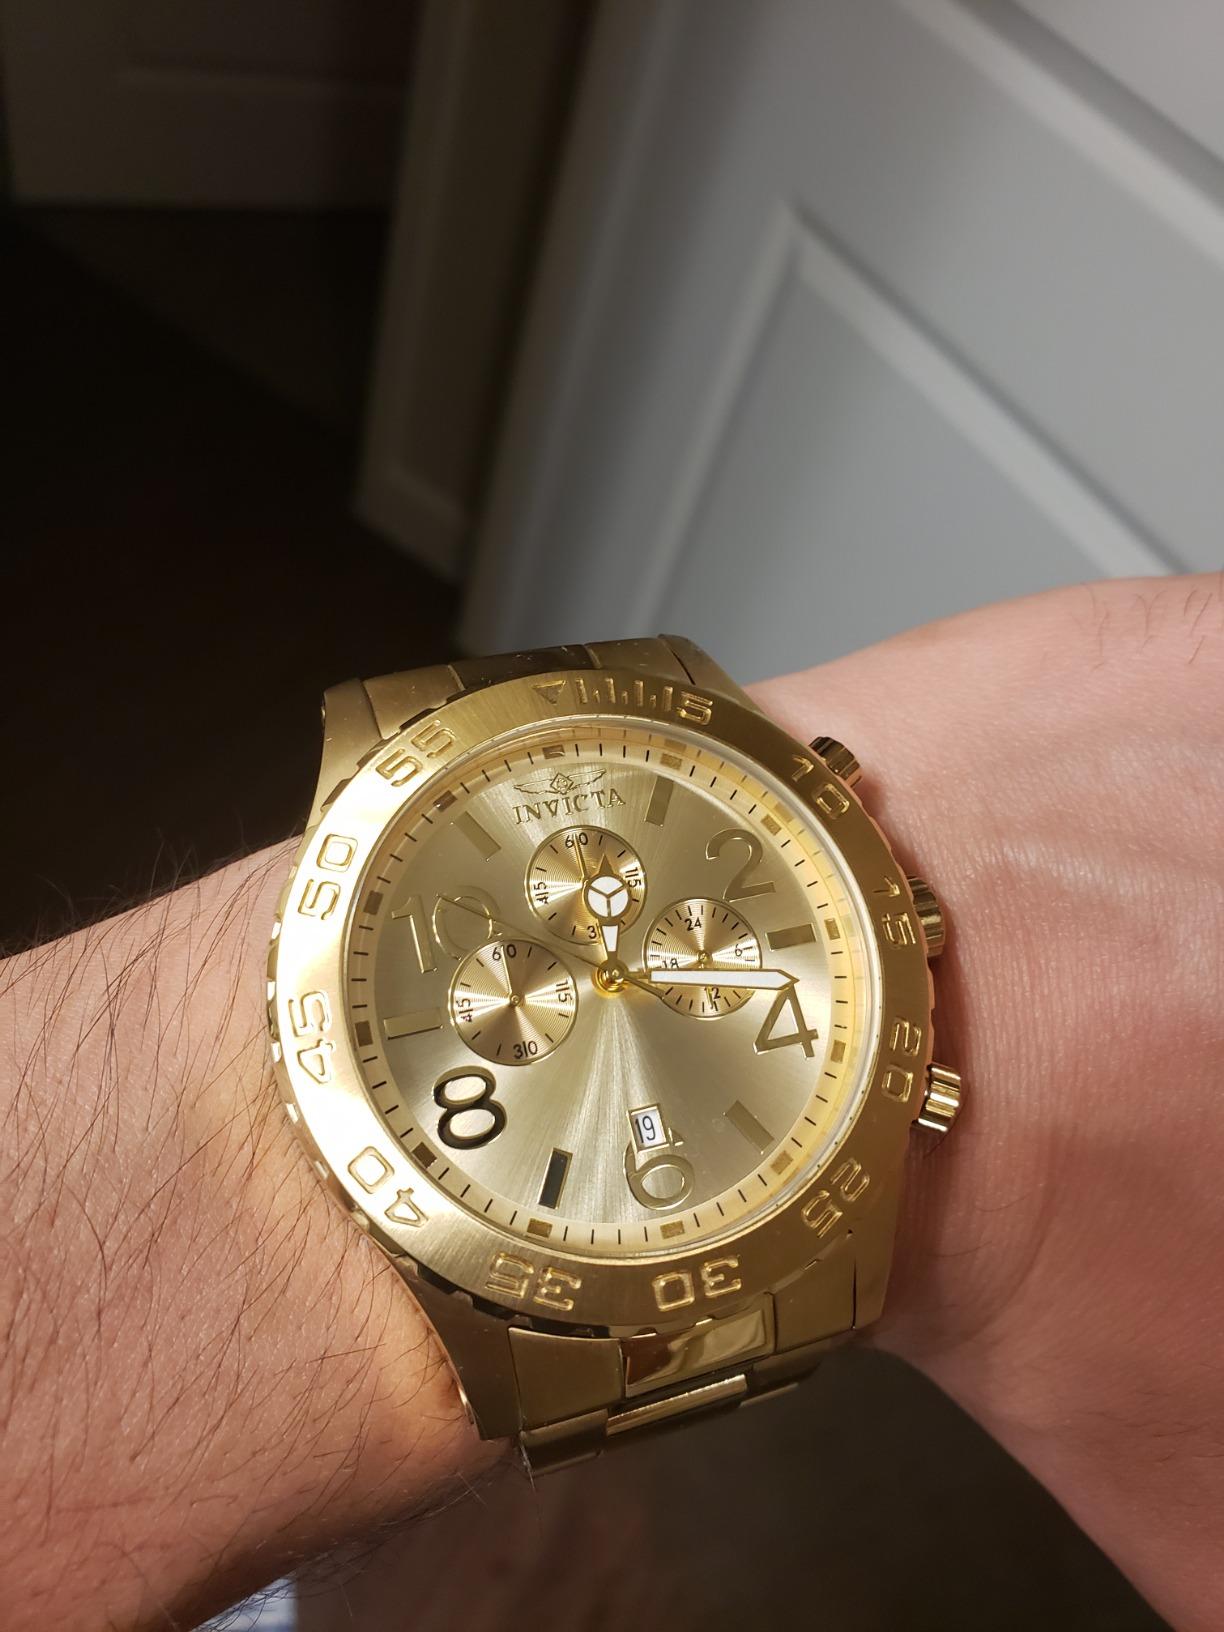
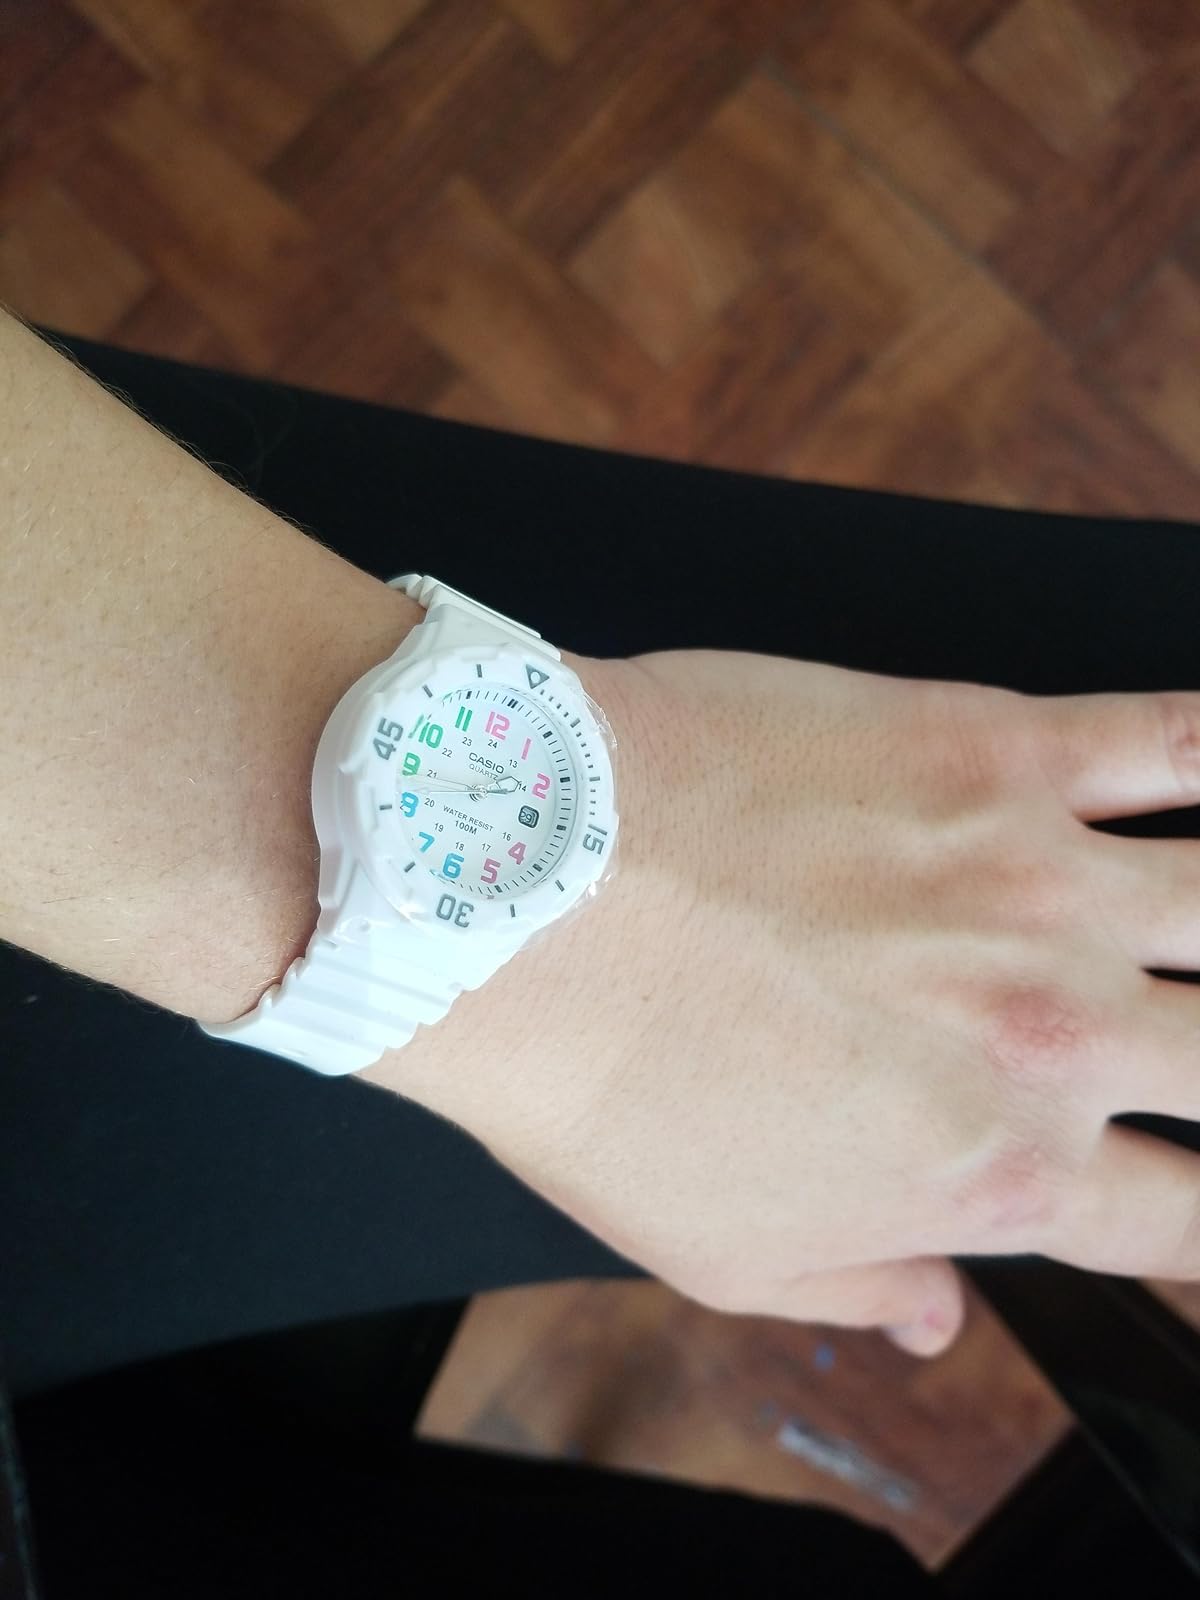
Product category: accessories_watch
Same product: no